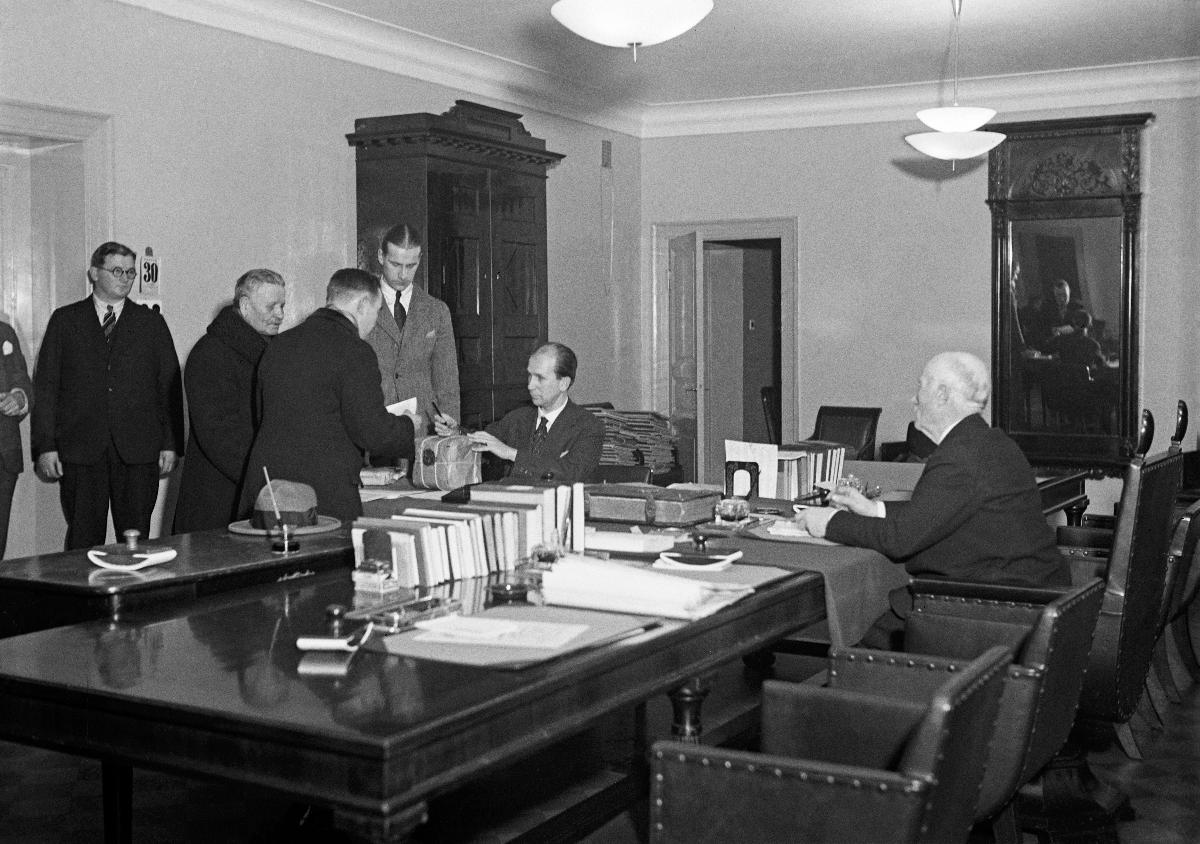
Kansanäänestys kieltolaista
Folkomröstning angående förbudslagen; The prohibition referendum
sisällön kuvaus: Kieltolakiäänestys Helsingissä 29.-30.12.1931. content description: Referendum concerning the Prohibition Law in Helsinki 29.-30.12.1931. innehållsbeskrivning: Förbudslagsomröstningen i Helsingfors 29.-30.12.1931.
Kuvaaja: Sundström, Hugo, kuvaaja
Vuosi: 1931
Paikka: Suomi, Uusimaa, Helsinki
Aiheet: alkoholi (päihteet); kieltolait; kiellot; kansanäänestykset; äänestykset; HBL; alcohol (beverage); prohibition acts; alcohol; spirits; laws; prohibition laws; politics; referendum; voting; referenda; votes; alkohol (rusmedel); förbudslagar; politik; alkohol; sprit; förbudslagen; lagar; förbud; folkomröstning; röstning; folkomröstningar; omröstningar